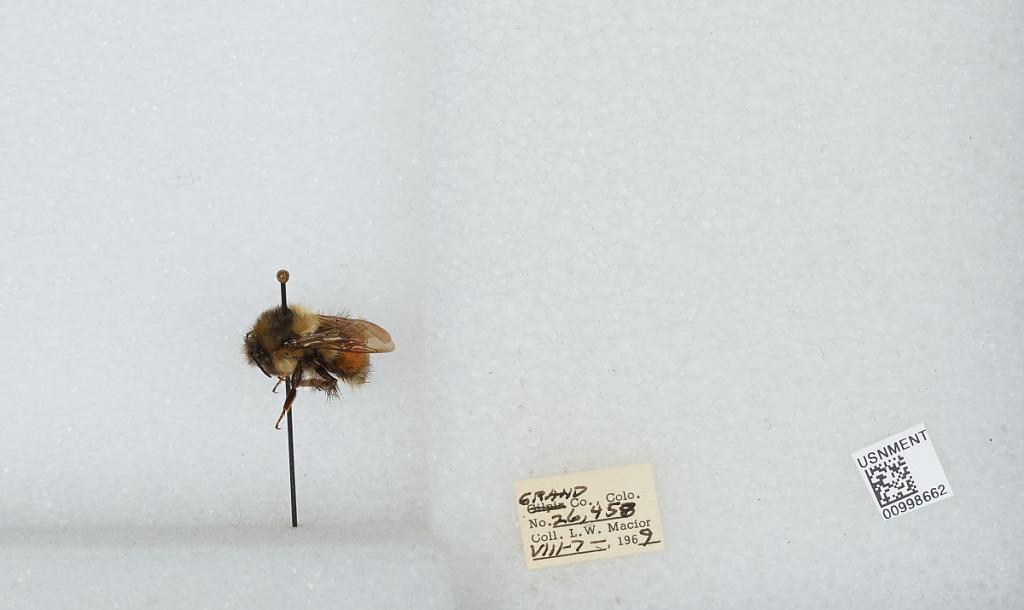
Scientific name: Bombus (Pyrobombus) melanopygus Nylander
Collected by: L. Macior
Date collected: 1969-8-7
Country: United States
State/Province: Colorado
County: Grand
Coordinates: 40.073, -106.103